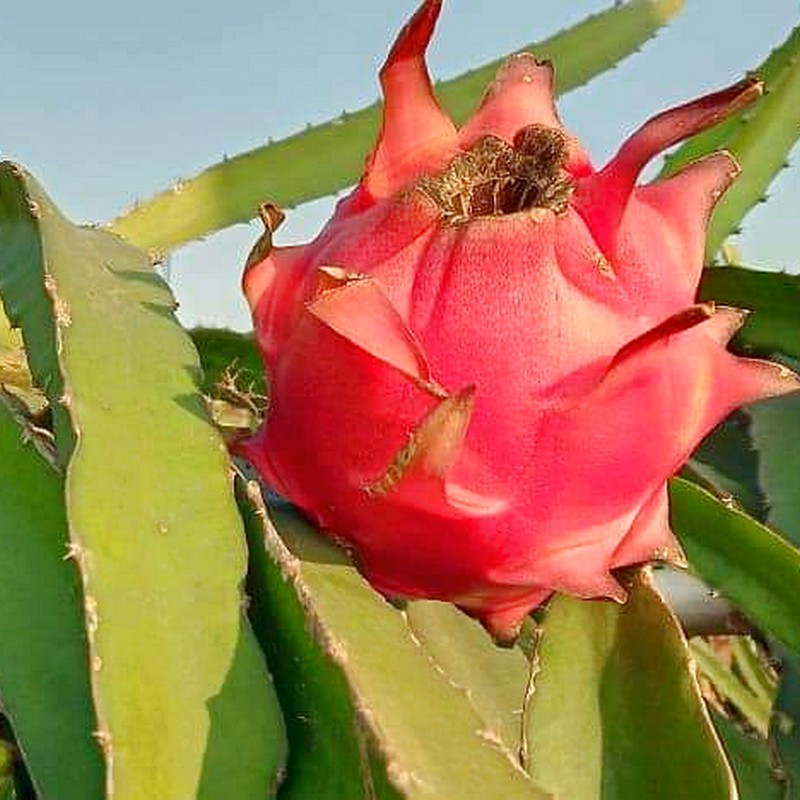
Label: Fresh Dragon Fruit